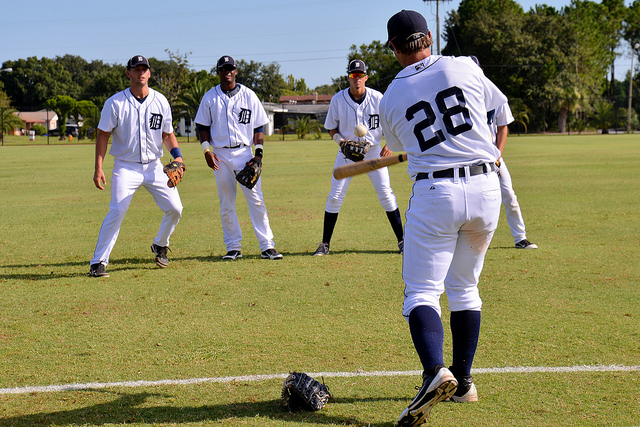
các cầu thủ đang tập luyện kĩ năng đánh bóng cho bạn của mình